Lubna Olayan

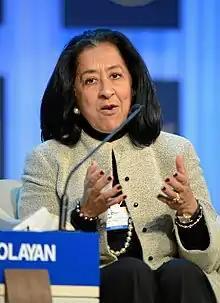
Olayan in 2013

Lubna Suliman al-Olayan (born 4 August 1955) is a Saudi businesswoman and former CEO and deputy chairman of .